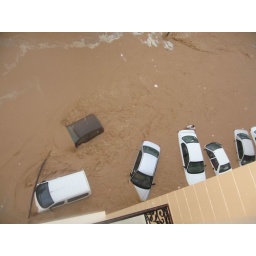
The silver car in the middle